George Orwell

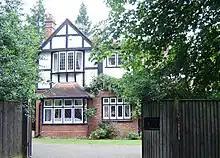
Blair family home at Shiplake, Oxfordshire

In 1904, Ida settled with her children at Henley-on-Thames in Oxfordshire. Eric was brought up in the company of his mother and sisters and, apart from a brief visit in mid-1907, he did not see his father until 1912. Aged five, Eric was sent as a day student to a convent school in Henley-on-Thames. It was a Catholic convent run by French Ursuline nuns. His mother wanted him to have a public school education, but his family could not afford it. Through the social connections of Ida's brother Charles Limouzin, Blair gained a scholarship to St Cyprian's School in Eastbourne, East Sussex. Arriving in September 1911, he boarded for the next five years, returning home only for holidays. Although he knew nothing of the reduced fees, he "soon recognised that he was from a poorer home". Blair hated the school and many years later wrote an essay "Such, Such Were the Joys", published posthumously, based on his time there. At St Cyprian's, Blair first met Cyril Connolly, who became a writer and who, as the editor of "Horizon", published several of Orwell's essays.